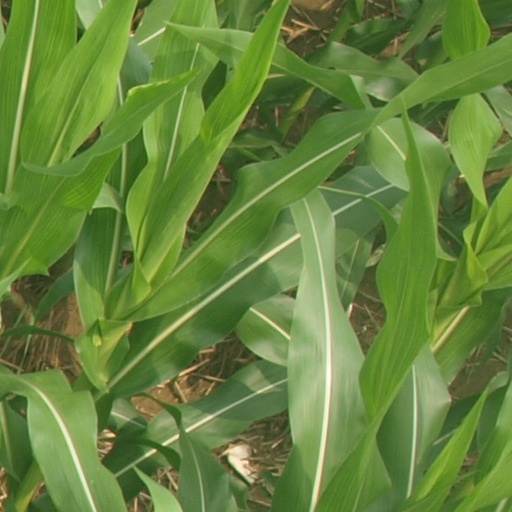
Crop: maize; corn